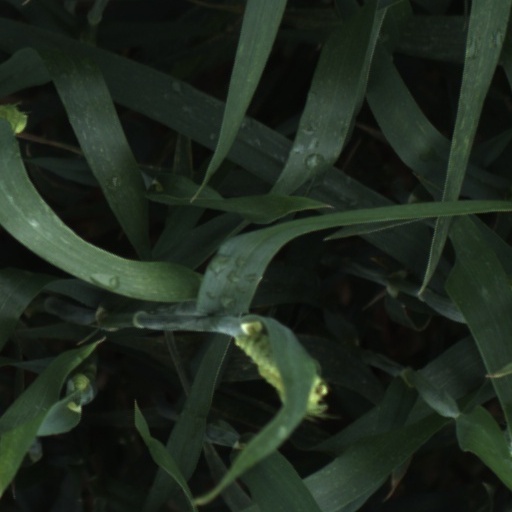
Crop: wheat